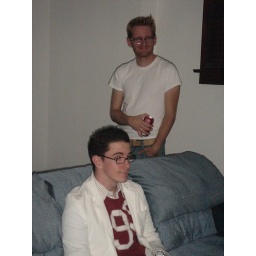
boys in white